Tide Mills, East Sussex

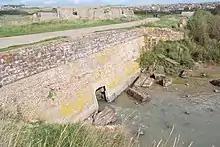
The derelict mill race sluice, from the mill pond side

Tide Mills is a derelict village in East Sussex, England. It lies about two kilometres (1.2 miles) south-east of Newhaven and four kilometres (2.5 miles) north-west of Seaford and is near both Bishopstone and East Blatchington. The village was condemned as unfit for habitation in 1936 and abandoned in 1939.